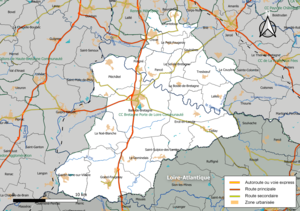
Carte géographique de l'intercommunalité Bretagne porte de Loire Communauté, département d'Ille-et-Vilaine, France. Composition au 1er janvier 2019.
Bretagne Porte de Loire Communauté est une communauté de communes française, créée au 1ᵉʳ janvier 2017 et située dans le département d'Ille-et-Vilaine et la région Bretagne.